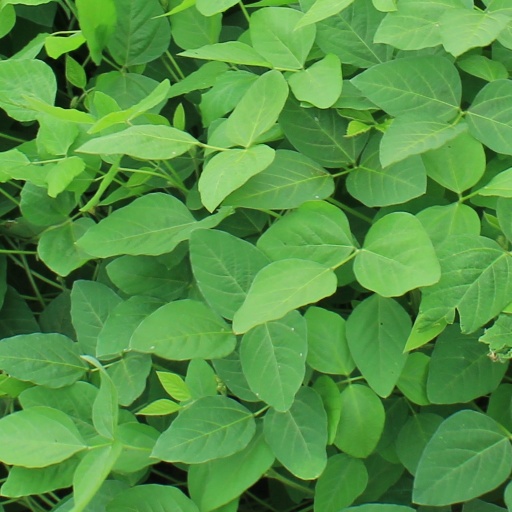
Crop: soybean